Albano (Stockholm)

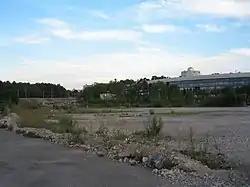
Albano Industry Area in July 2006, when most of the buildings had been torn down. In the background is AlbaNova.

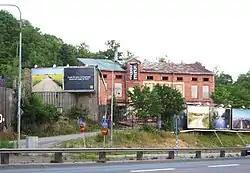
One of the few remaining industrial buildings, however empty.

Albano is an area in Stockholm, Sweden. It had been known as an industrial area during the 20th century but is now incorporated into the Stockholm University campus.